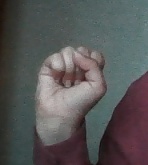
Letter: saad